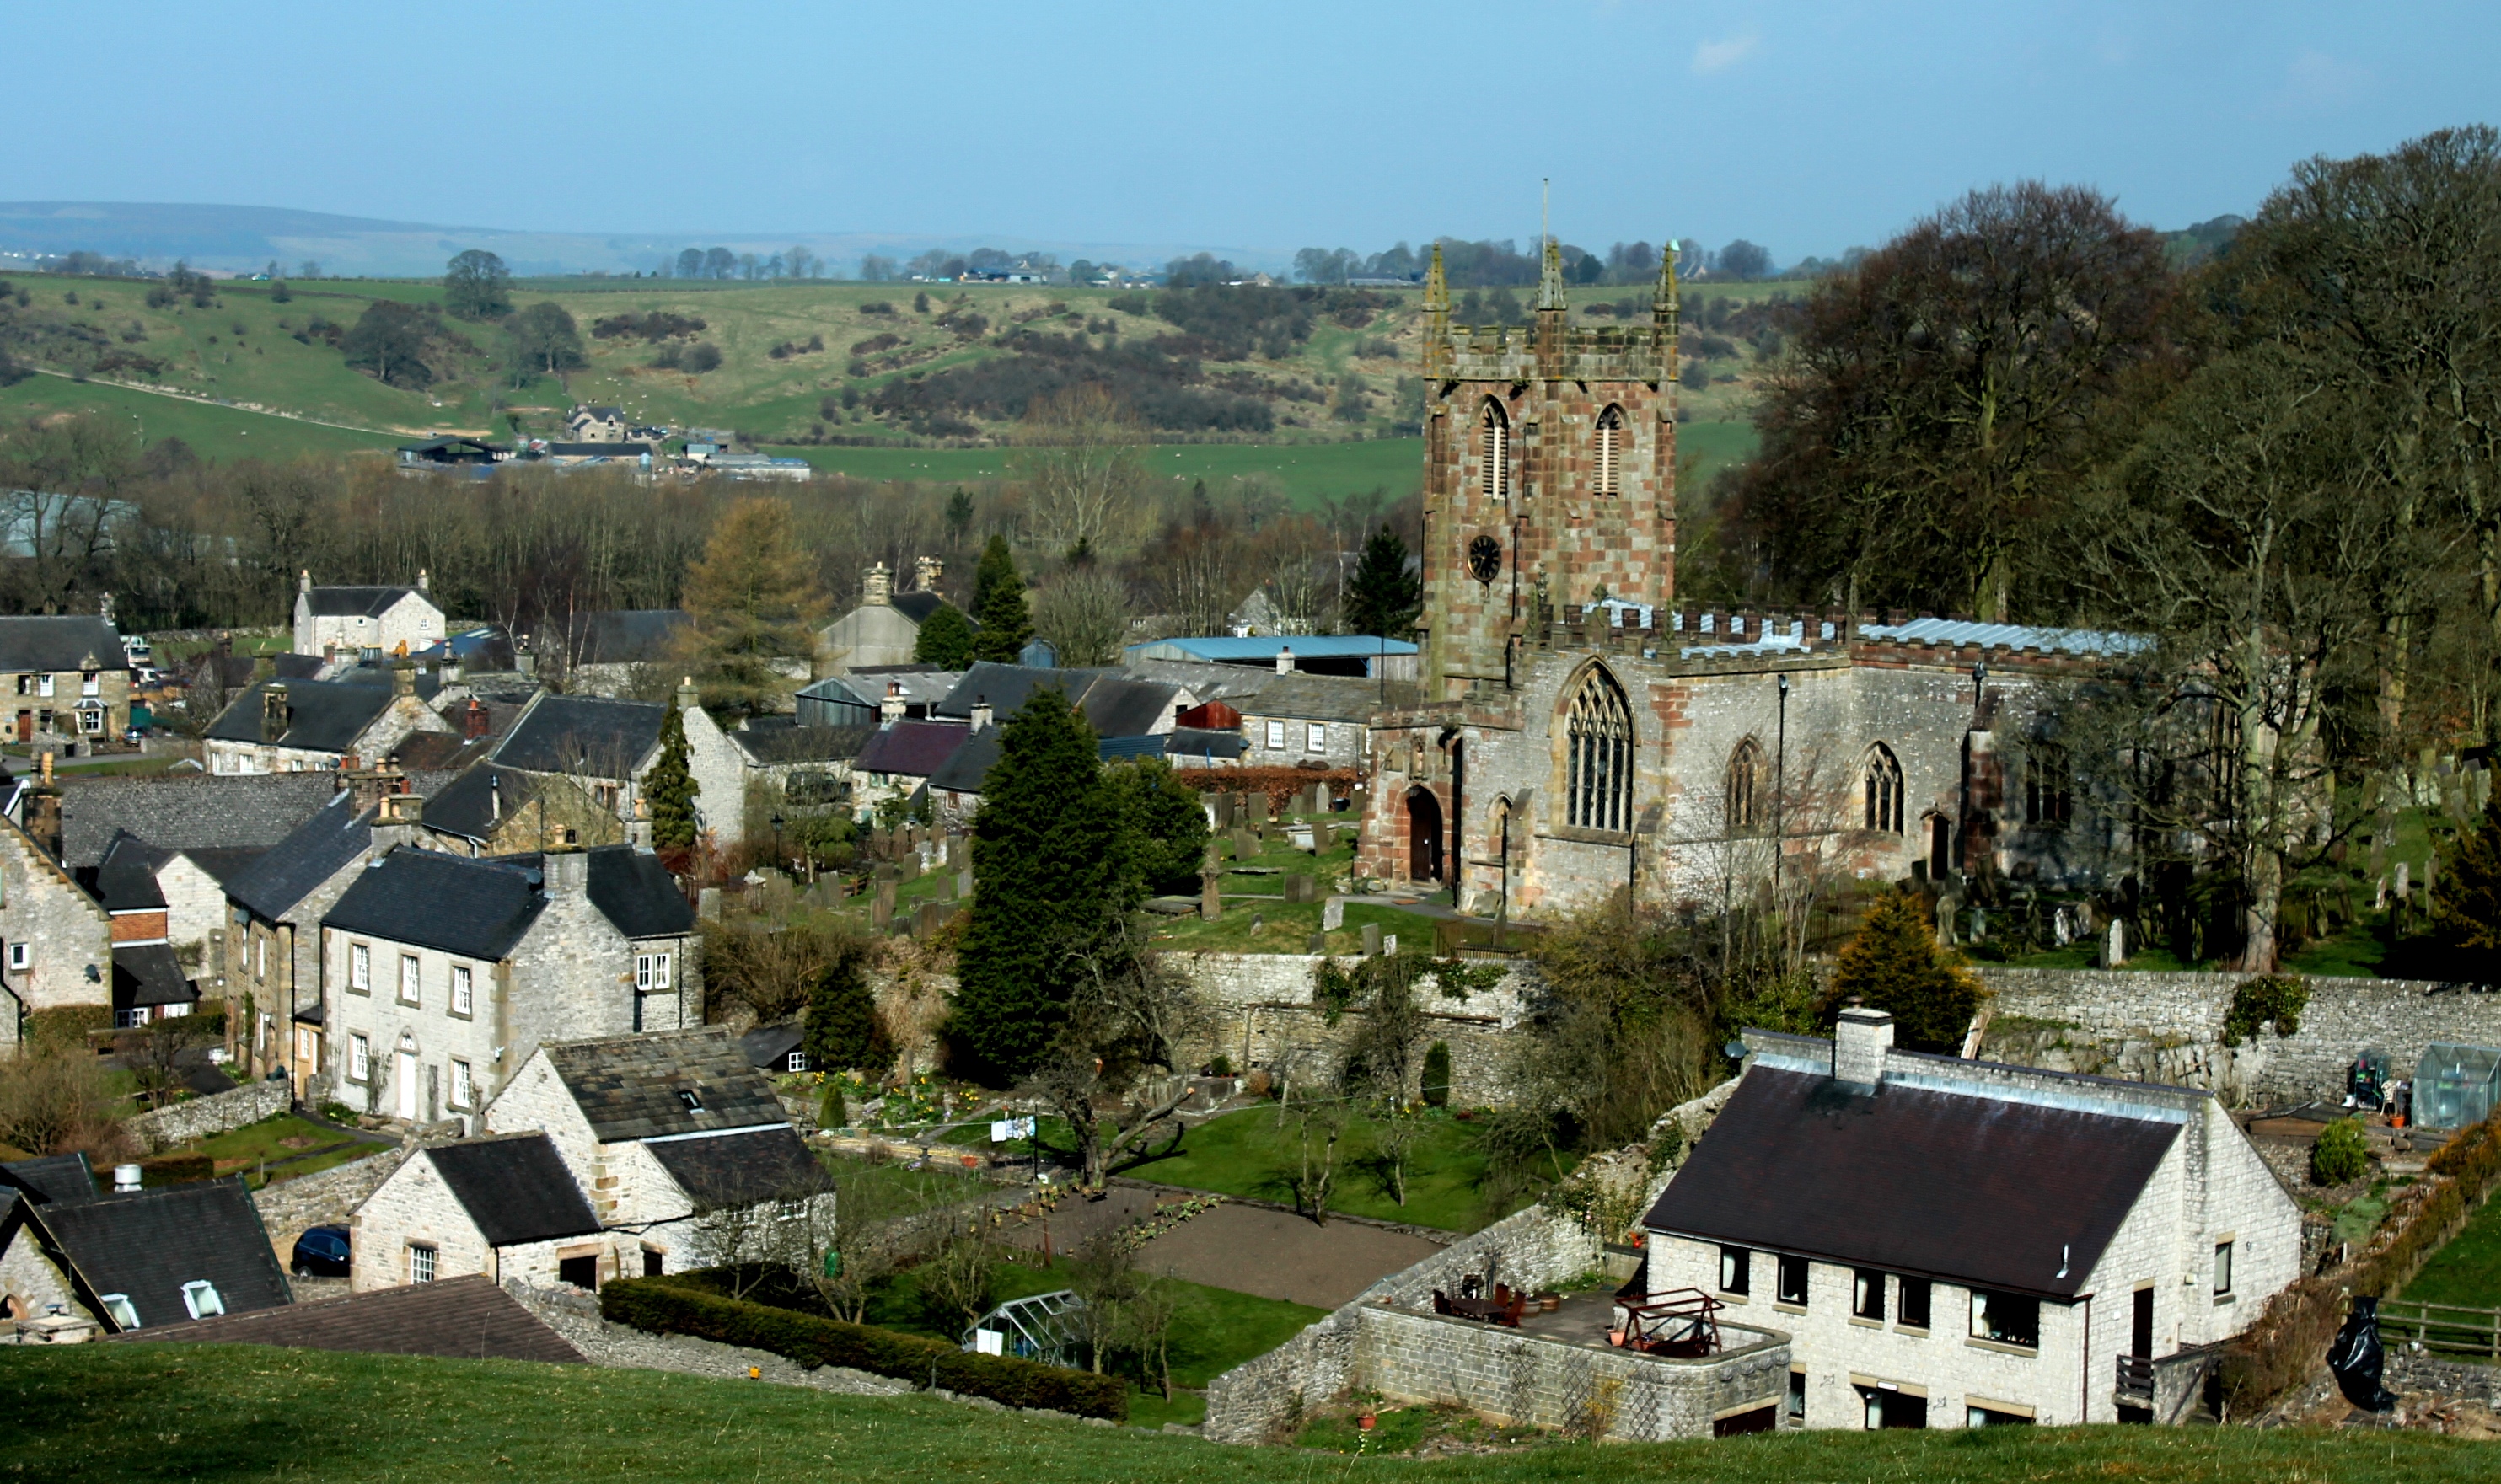
landscape, mansion, town, building, chateau, peak, explore, village, hall, park, castle, contrast, colour, national, district, les, ruins, monastery, blogger, facebook, derbyshire, images, estate, twitter, dailyshoot, dales, 365, anawesomeshot, yha, dazzlingshot, vividandstriking, tumblr, pinterest, leshaines, haines, 52, projectflickr, hartington, 2013flickr, rural area, aerial photography, residential area, human settlement